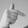
ASL letter: T